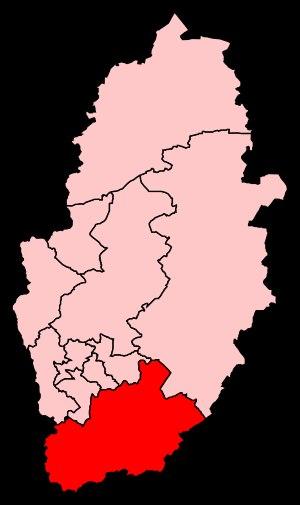
La circonscription de Rushcliffe est une circonscription électorale anglaise située dans le Nottinghamshire et représentée à la Chambre des Communes du Parlement britannique.